Fort Covington–Dundee Border Crossing

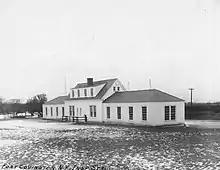
Rear view of the Fort Covington border station as seen in 1933

The Fort Covington Border Inspection Station in Fort Covington, New York, is one of seven existing border inspection stations built between 1931 and 1934 along the Canada–US border. Colonial Revival in style, the building was designed by the Office of the Supervising Architect under Louis A. Simon, and constructed in 1933 during the tenure of William H. Woodin, Secretary of the Treasury, Lawrence W. Robert, Jr. Assistant and James A. Wetmore Acting Supervising Architect. Border stations were constructed by the federal government in several New England states along the border with Canada during the 1930s and several common plans and elevations can be discerned among the remaining stations. Fort Covington shares with the others a residential scale, a Neo-colonial style, and an organization to accommodate functions of both customs and immigration services.